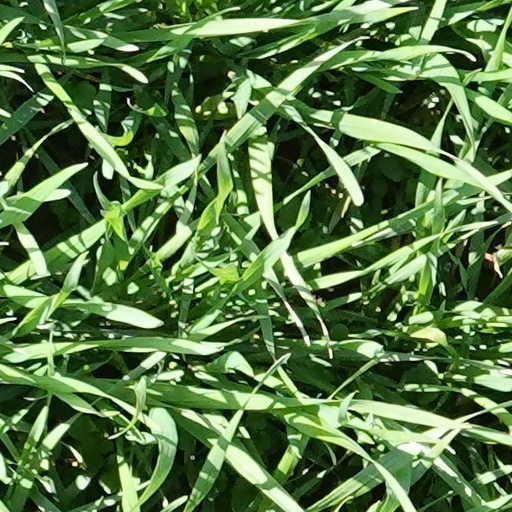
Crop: wheat